D-Von Dudley

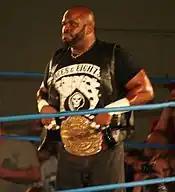
Devon is a two-time TNA Television Champion.

Hughes is married to Taylor Hughes and has three children with her. He also has four sons from a previous marriage, including professional wrestlers Terrell and Terrence. Their names are tattooed on his upper biceps. Terrence and Terrell appeared on the February 3 and 10, 2011, episodes of "TNA Impact!" and the February 14 pay-per-view Against All Odds, taking part in the storyline feud between their father and D'Angelo Dinero. Terrence and Terrell have gone on to wrestle as enhancement talent for AEW in November 2020.